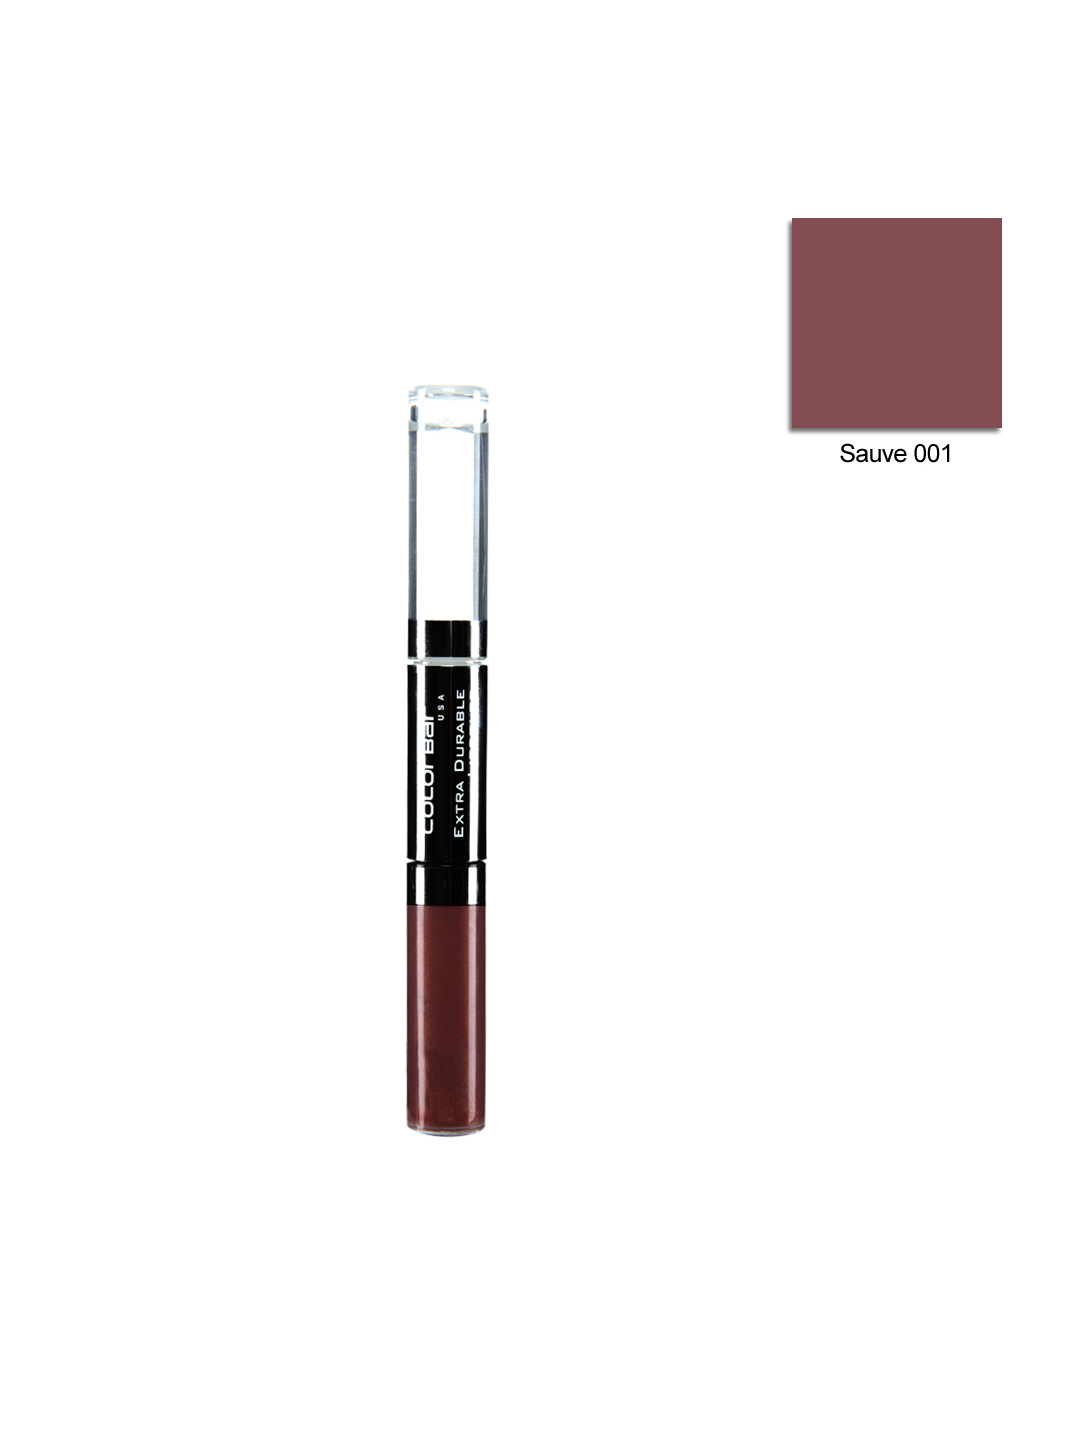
Colorbar Extra Durable Sauve Lip Color 001
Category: Personal Care / Lips / Lip Gloss
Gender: Women
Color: Maroon
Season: Spring 2017
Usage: Casual